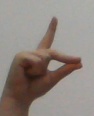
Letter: ta